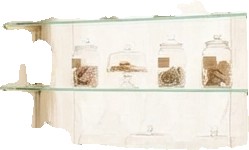
Surface category: cabinetry